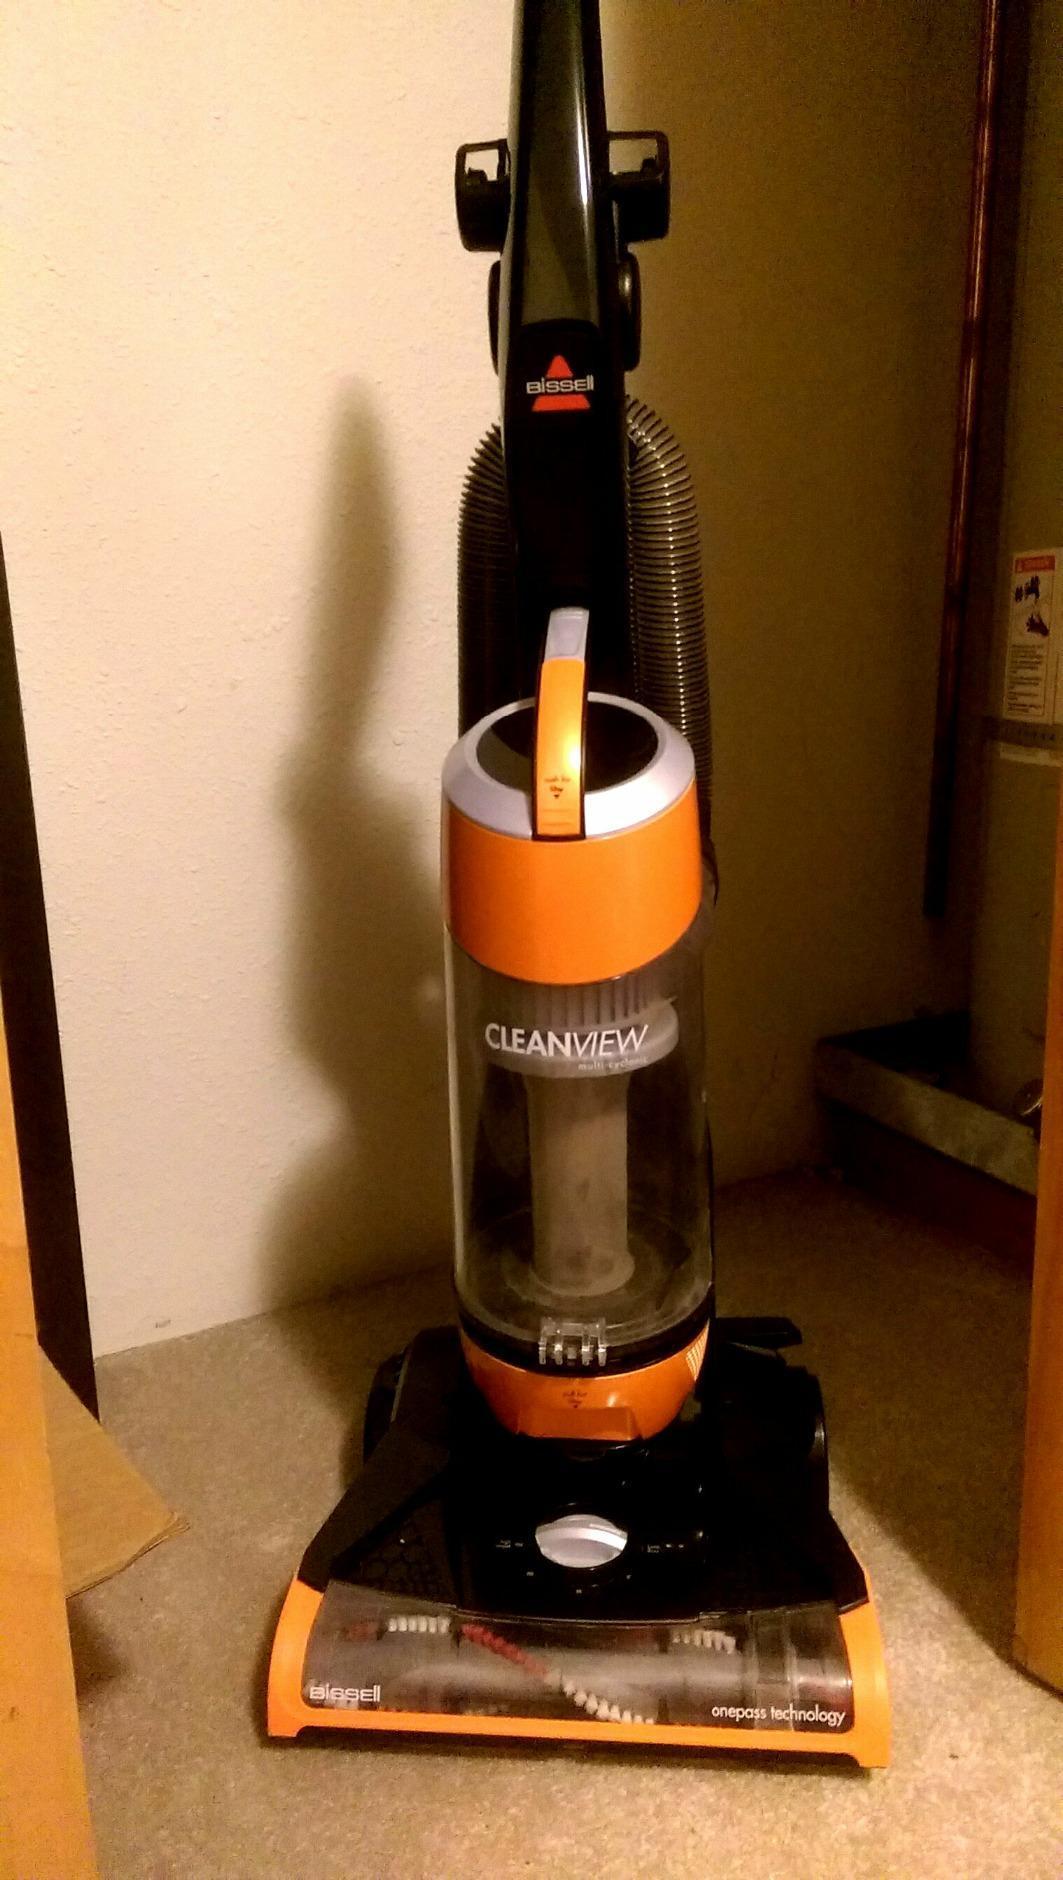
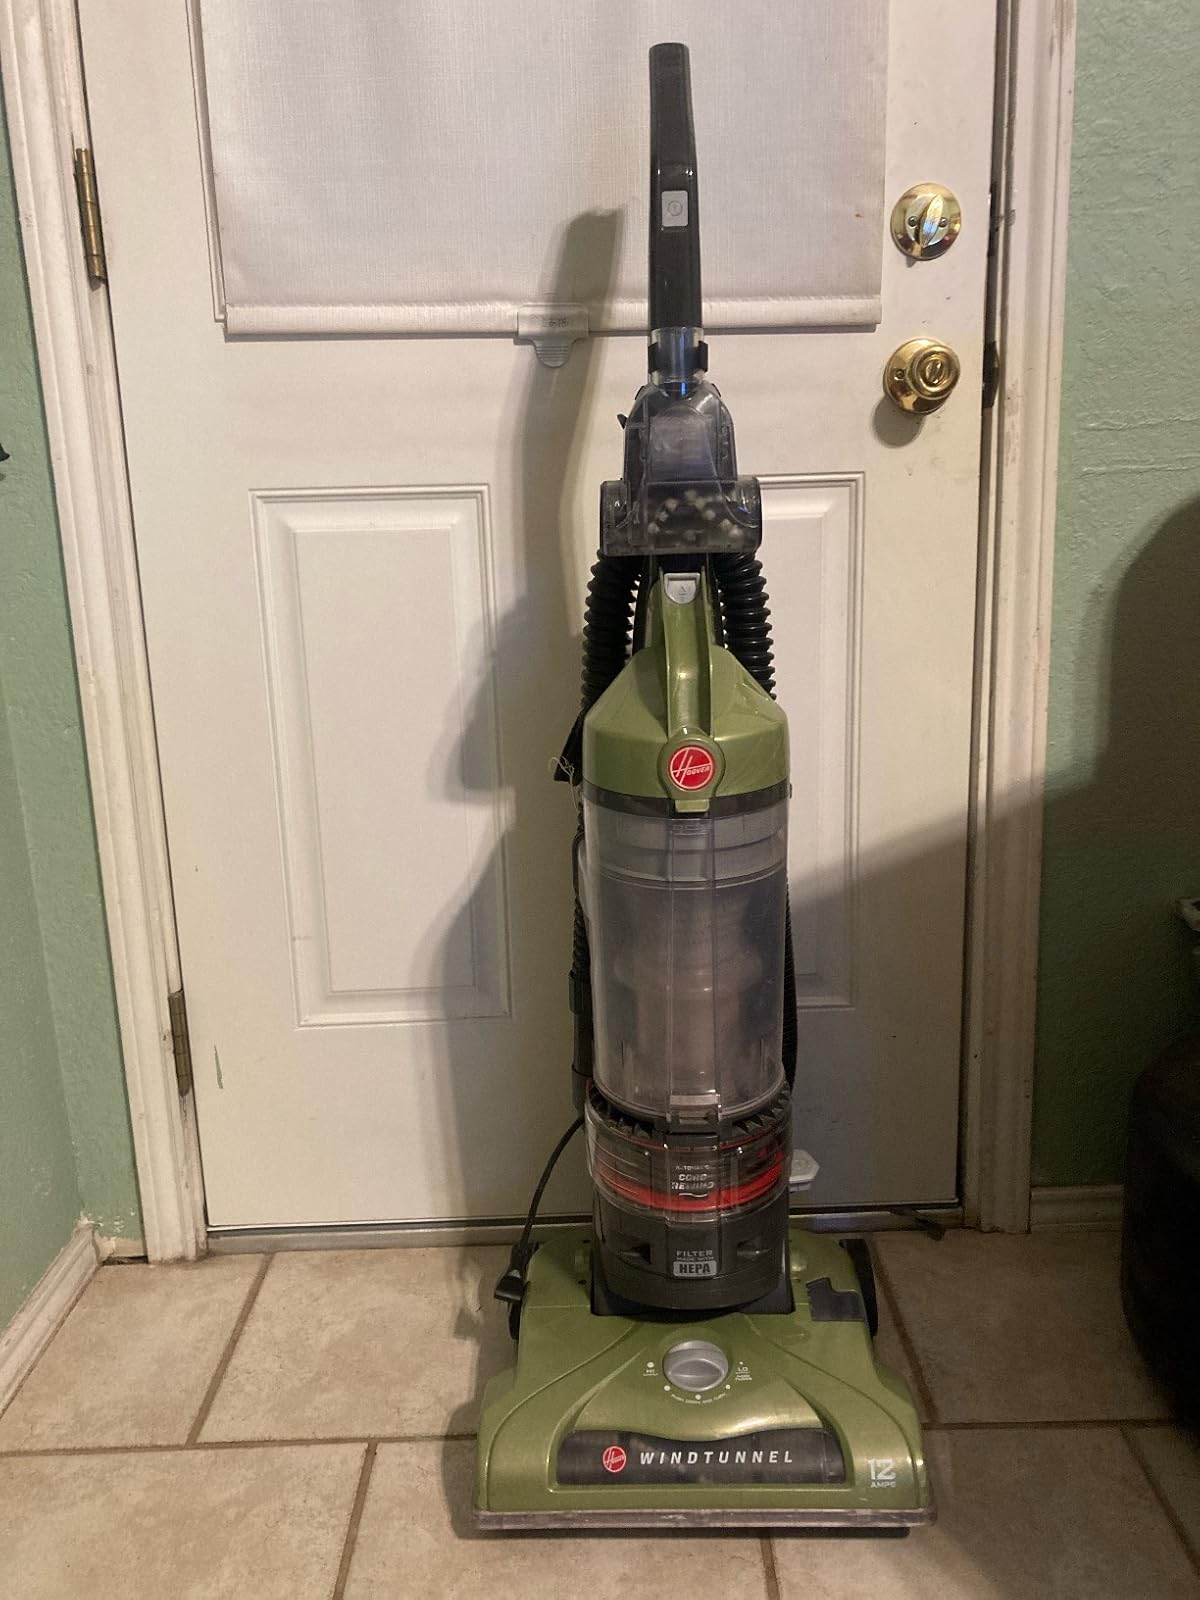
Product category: items_vacuum
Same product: no